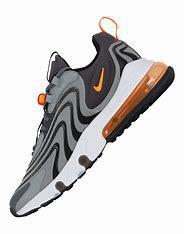
Brand: Nike
Model: Air Max 270 React ENG